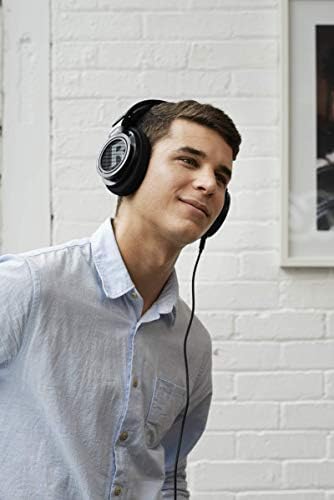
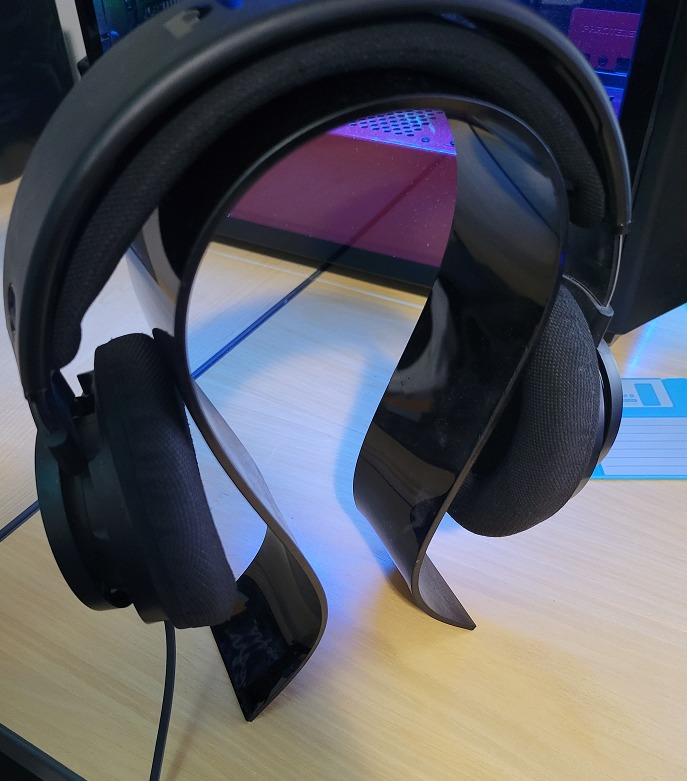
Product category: headphones
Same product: yes